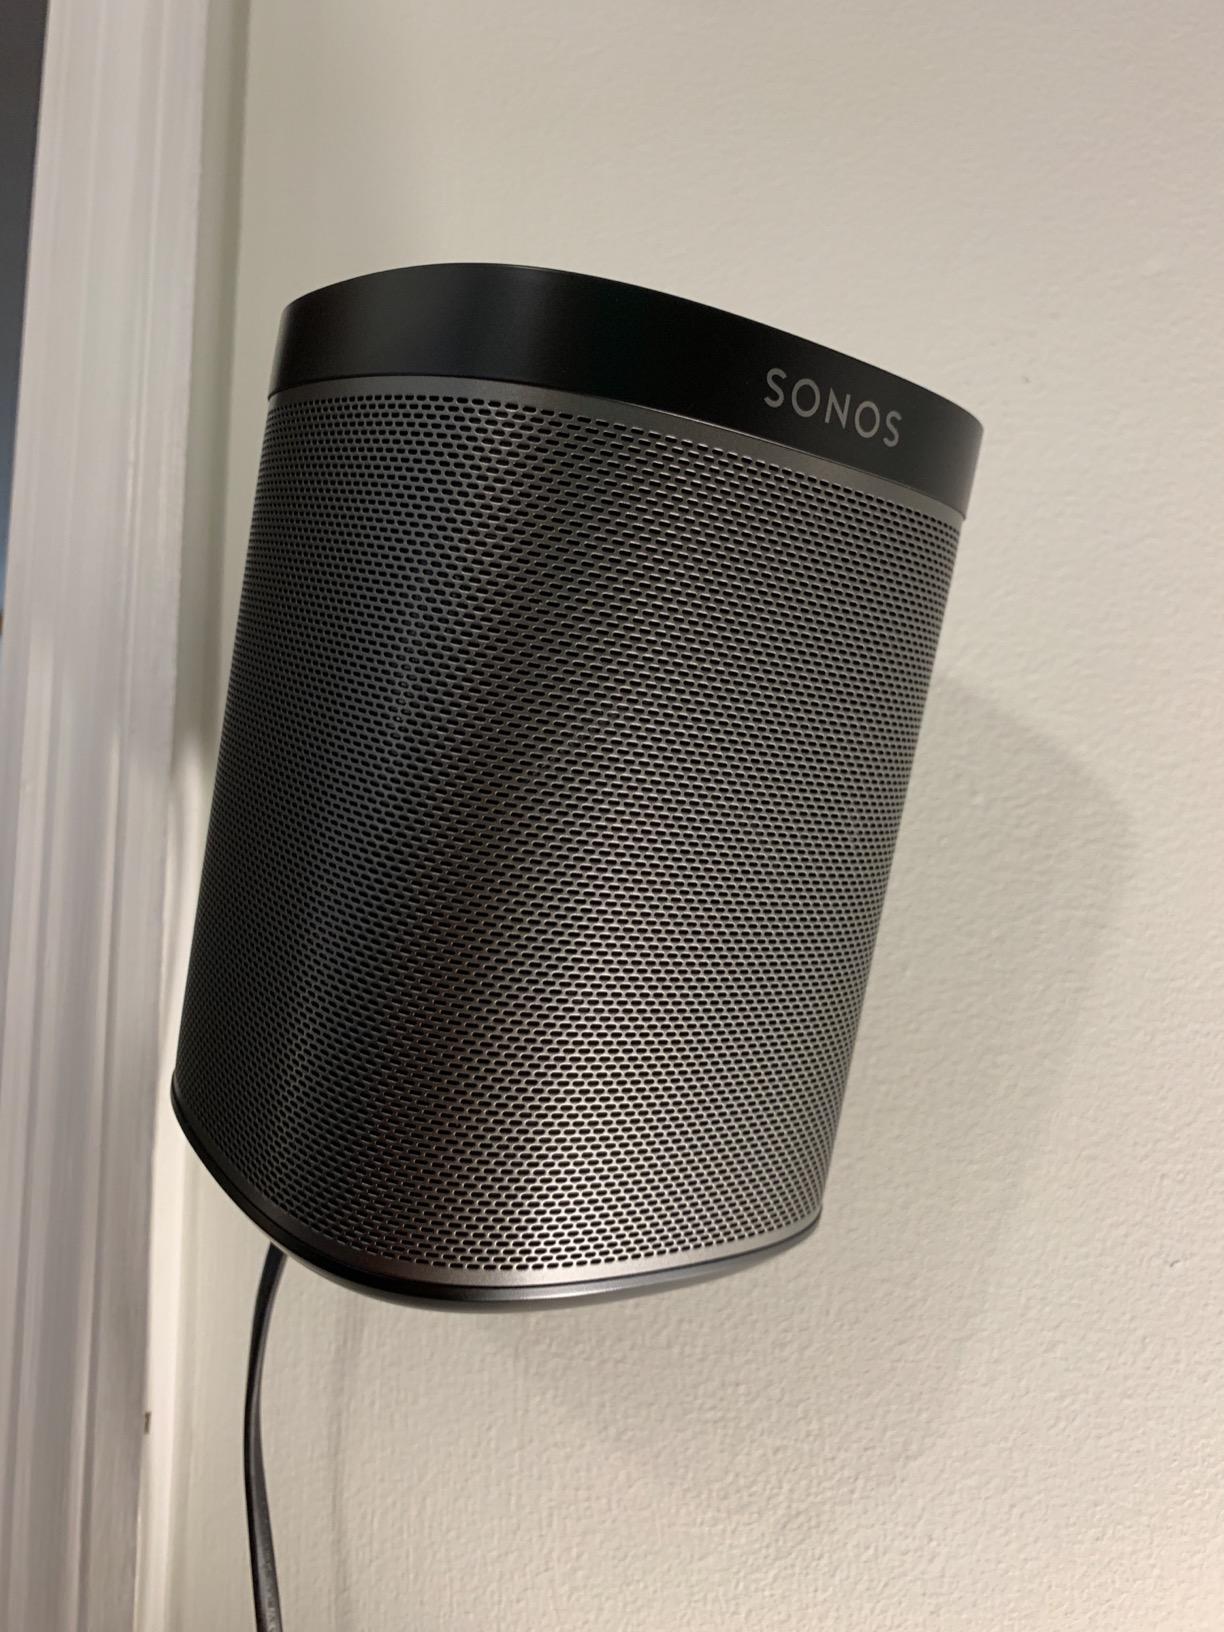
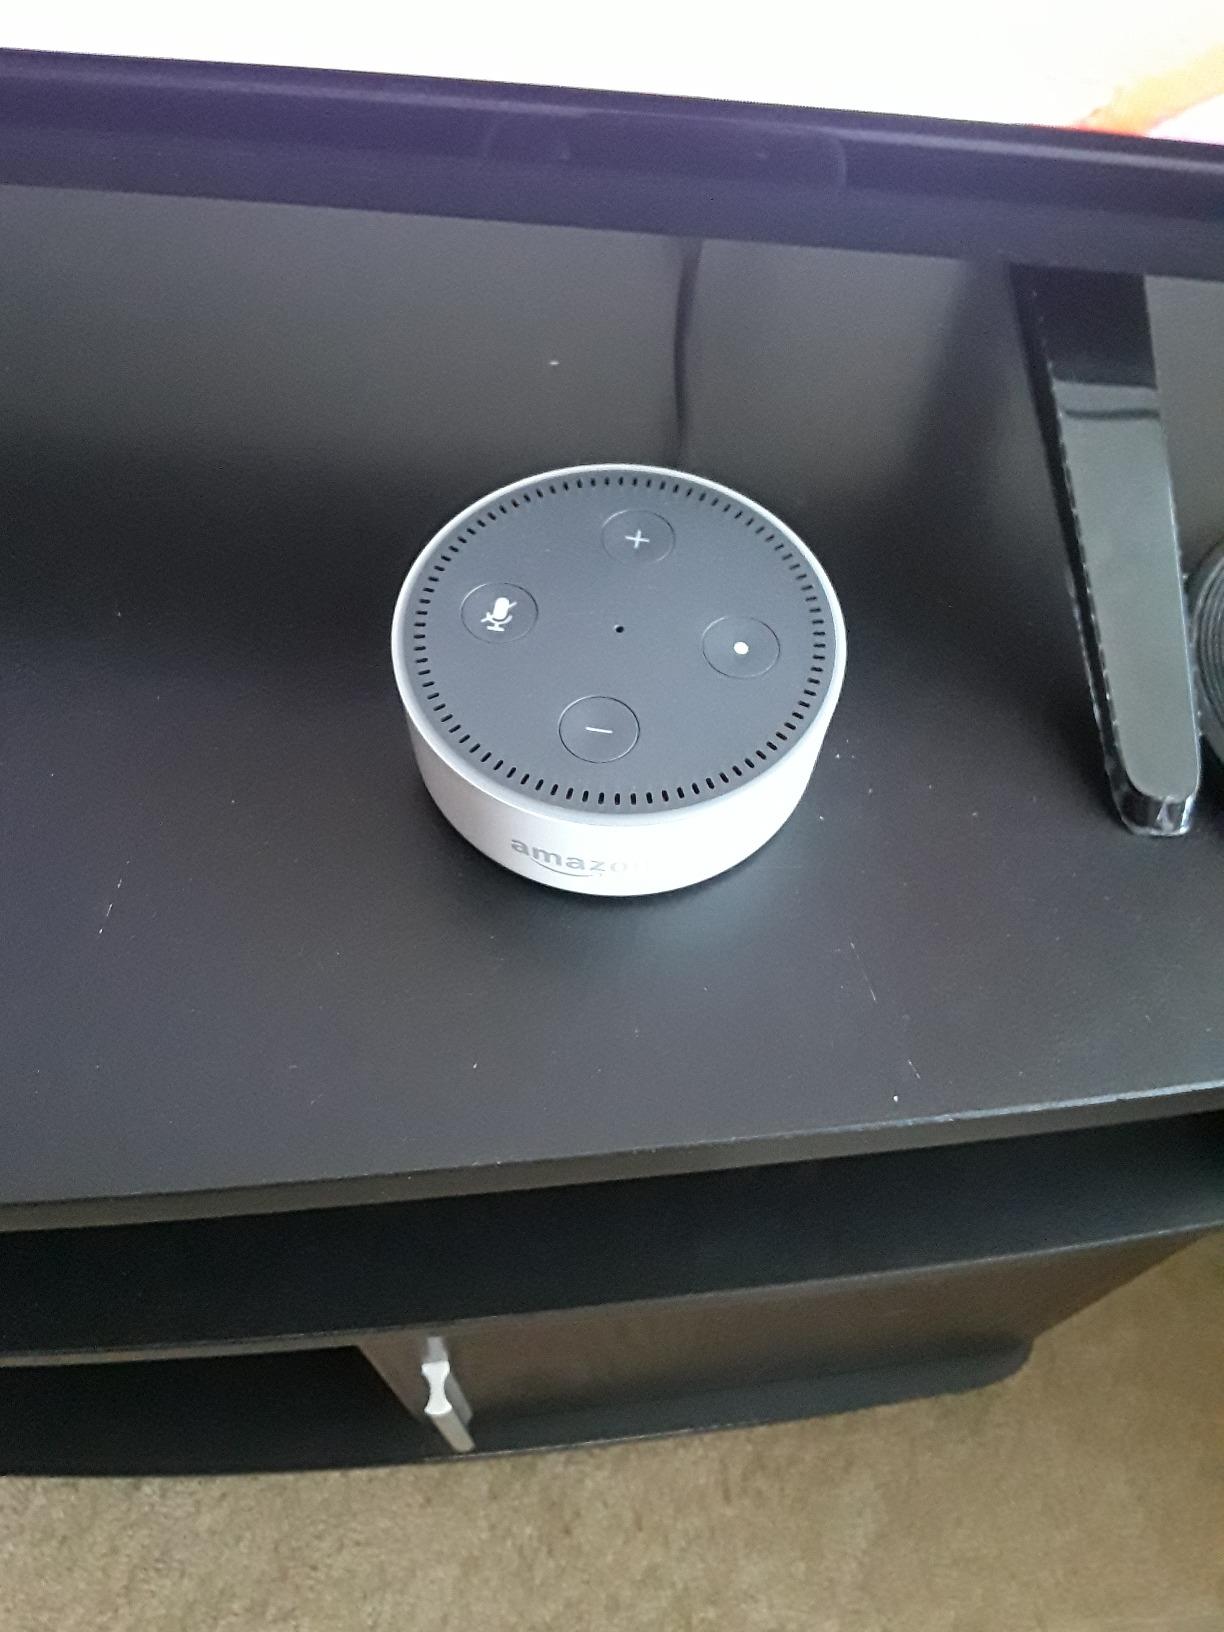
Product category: speaker
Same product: no